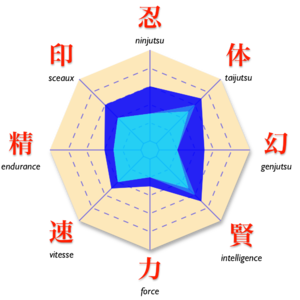
Manga «
Hinata Hyûga est un personnage du manga Naruto.